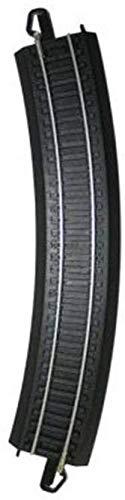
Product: Bachmann Trains Snap-Fit E-Z TRACK E-Z TRACK FIGURE 8 TRACK PACK - STEEL ALLOY Rail With Black Roadbed - HO Scale
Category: Toys & Games | Hobbies | Trains & Accessories | Accessories | Tracks
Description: Complete Figure 8 Layout.
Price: $11.00